Association House High School

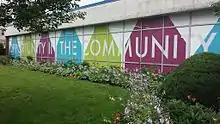
Association House High School in Humboldt Park

Association House High School is a high school located in Association House of Chicago in Humboldt Park neighborhood in Chicago, Illinois. Formally known as El Cuarto Año High School, Association House High School is a campus of the Youth Connection Charter School in Chicago and a member of the Alternative Schools Network. Association House High School has an enrollment of 155 youth, aged 16–21.